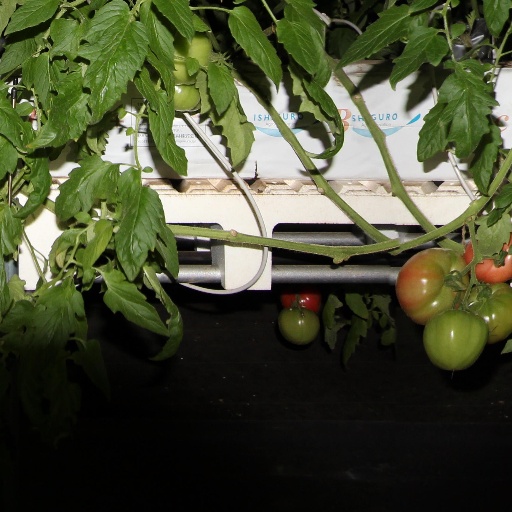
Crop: tomato